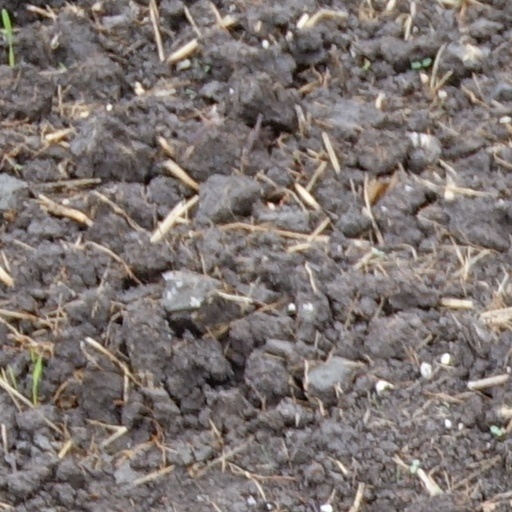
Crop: wheat